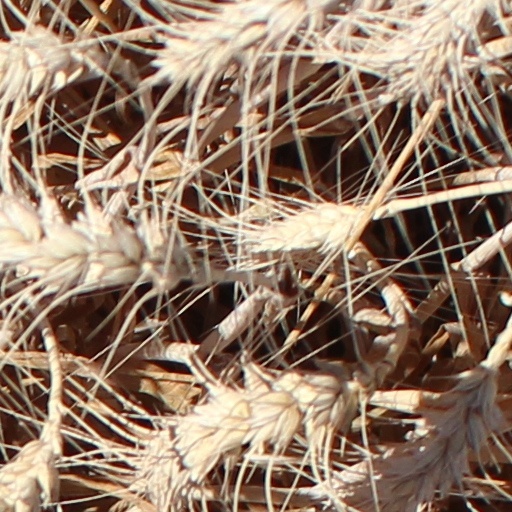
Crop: wheat